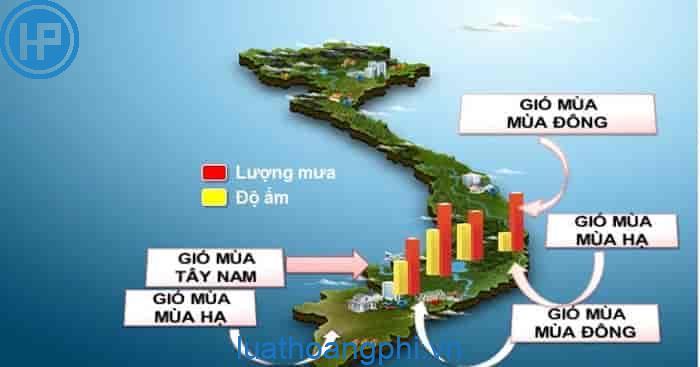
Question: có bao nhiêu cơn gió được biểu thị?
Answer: năm